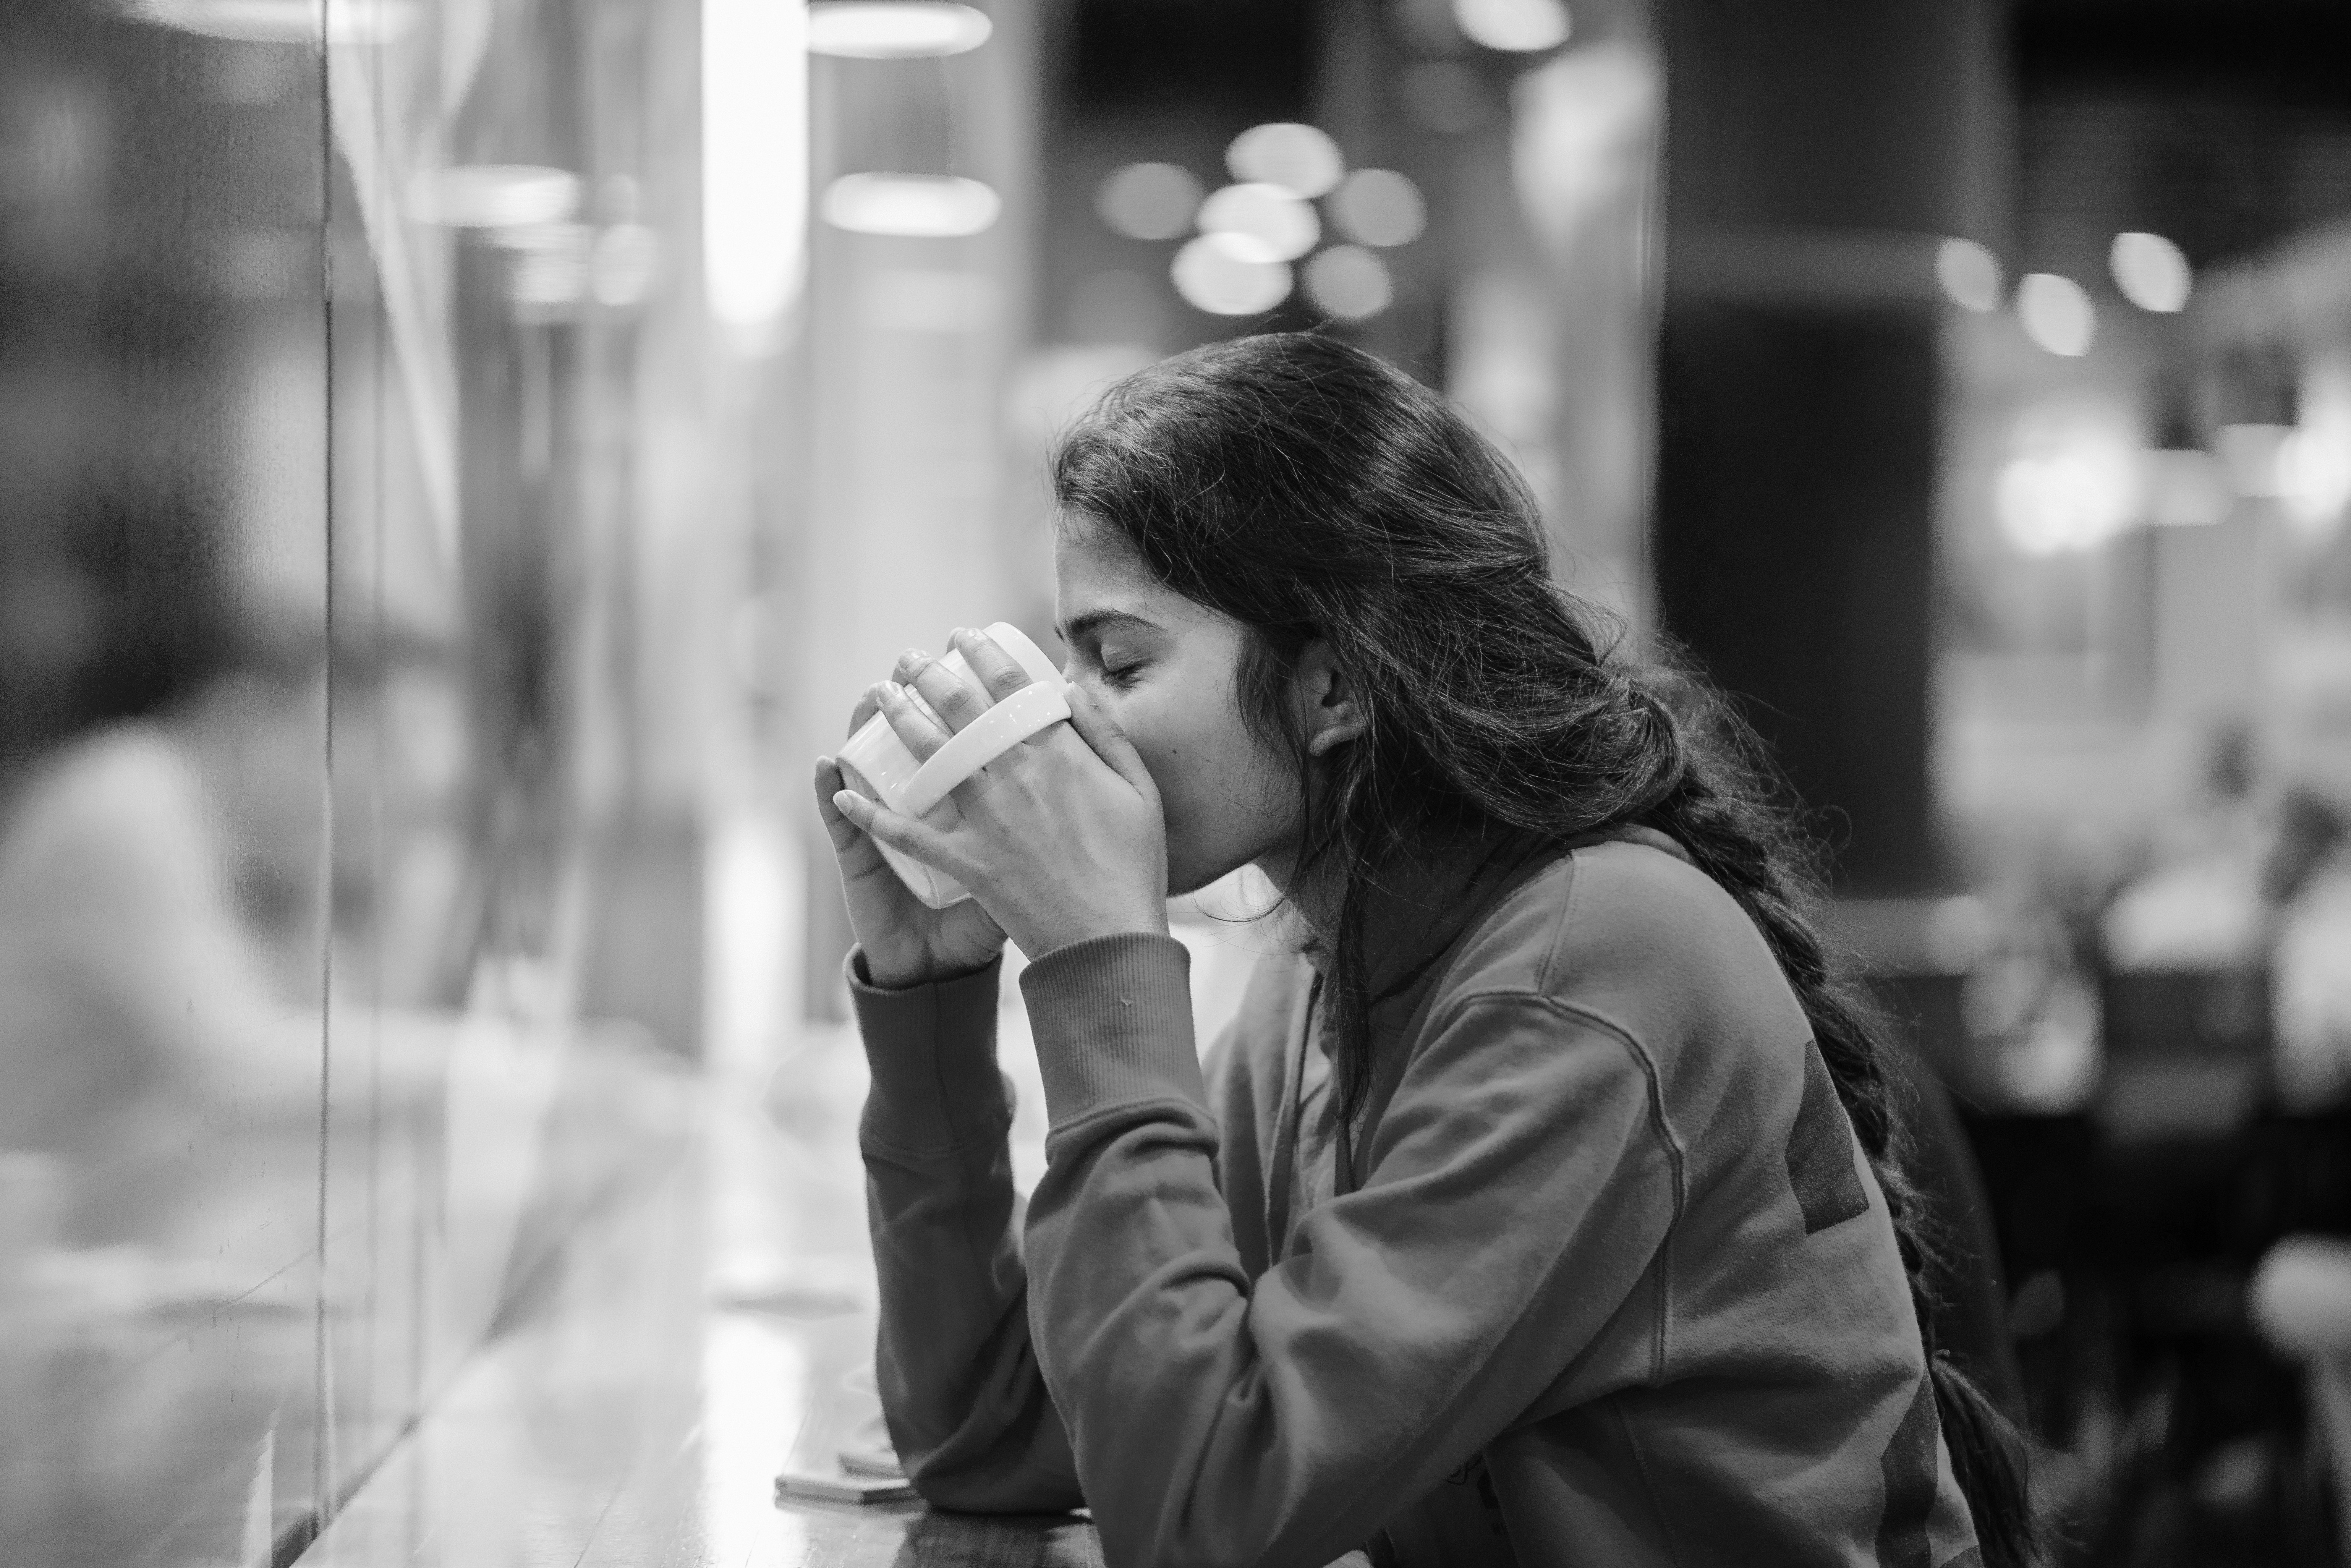
white, photograph, black and white, black, monochrome, monochrome photography, people, snapshot, street, beauty, photography, human, urban area, smile, eye, infrastructure, street fashion, hand, textile, road, style, portrait photography, glasses, long hair, happy, city